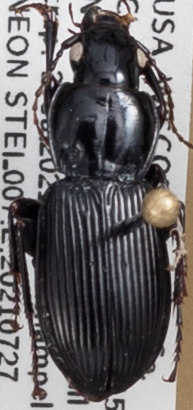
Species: Pterostichus novus
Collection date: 2021-07-27
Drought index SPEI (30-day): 0.312
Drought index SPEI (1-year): -0.128
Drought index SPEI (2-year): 1.13